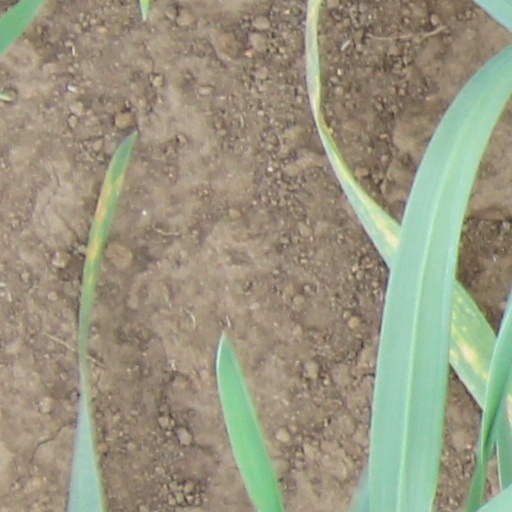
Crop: wheat